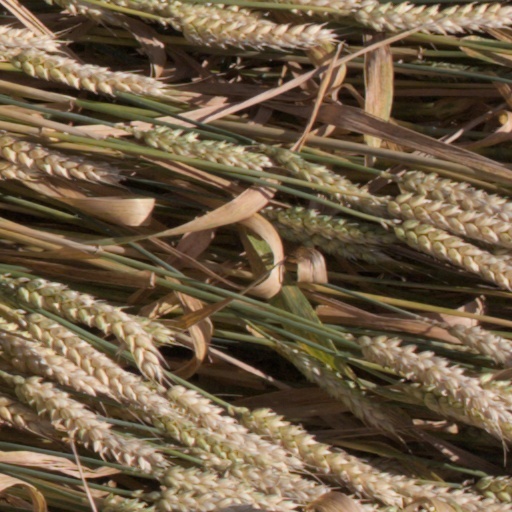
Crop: wheat